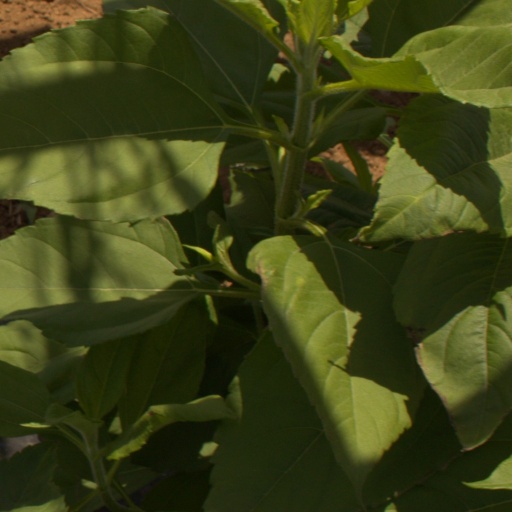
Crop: Jerusalem artichoke